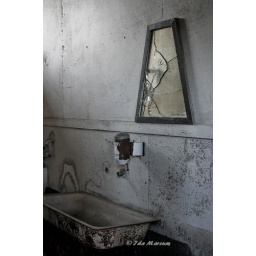
The bathroom had seen better days. I took a self portrait in that cracked mirror cool!!!!!